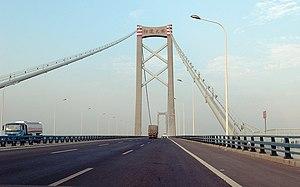
Pont de Yangluo à Wuhan